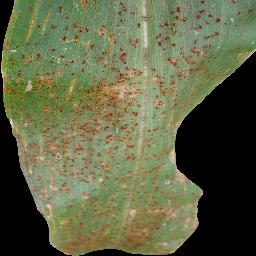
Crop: corn
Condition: (maize)_common_rust